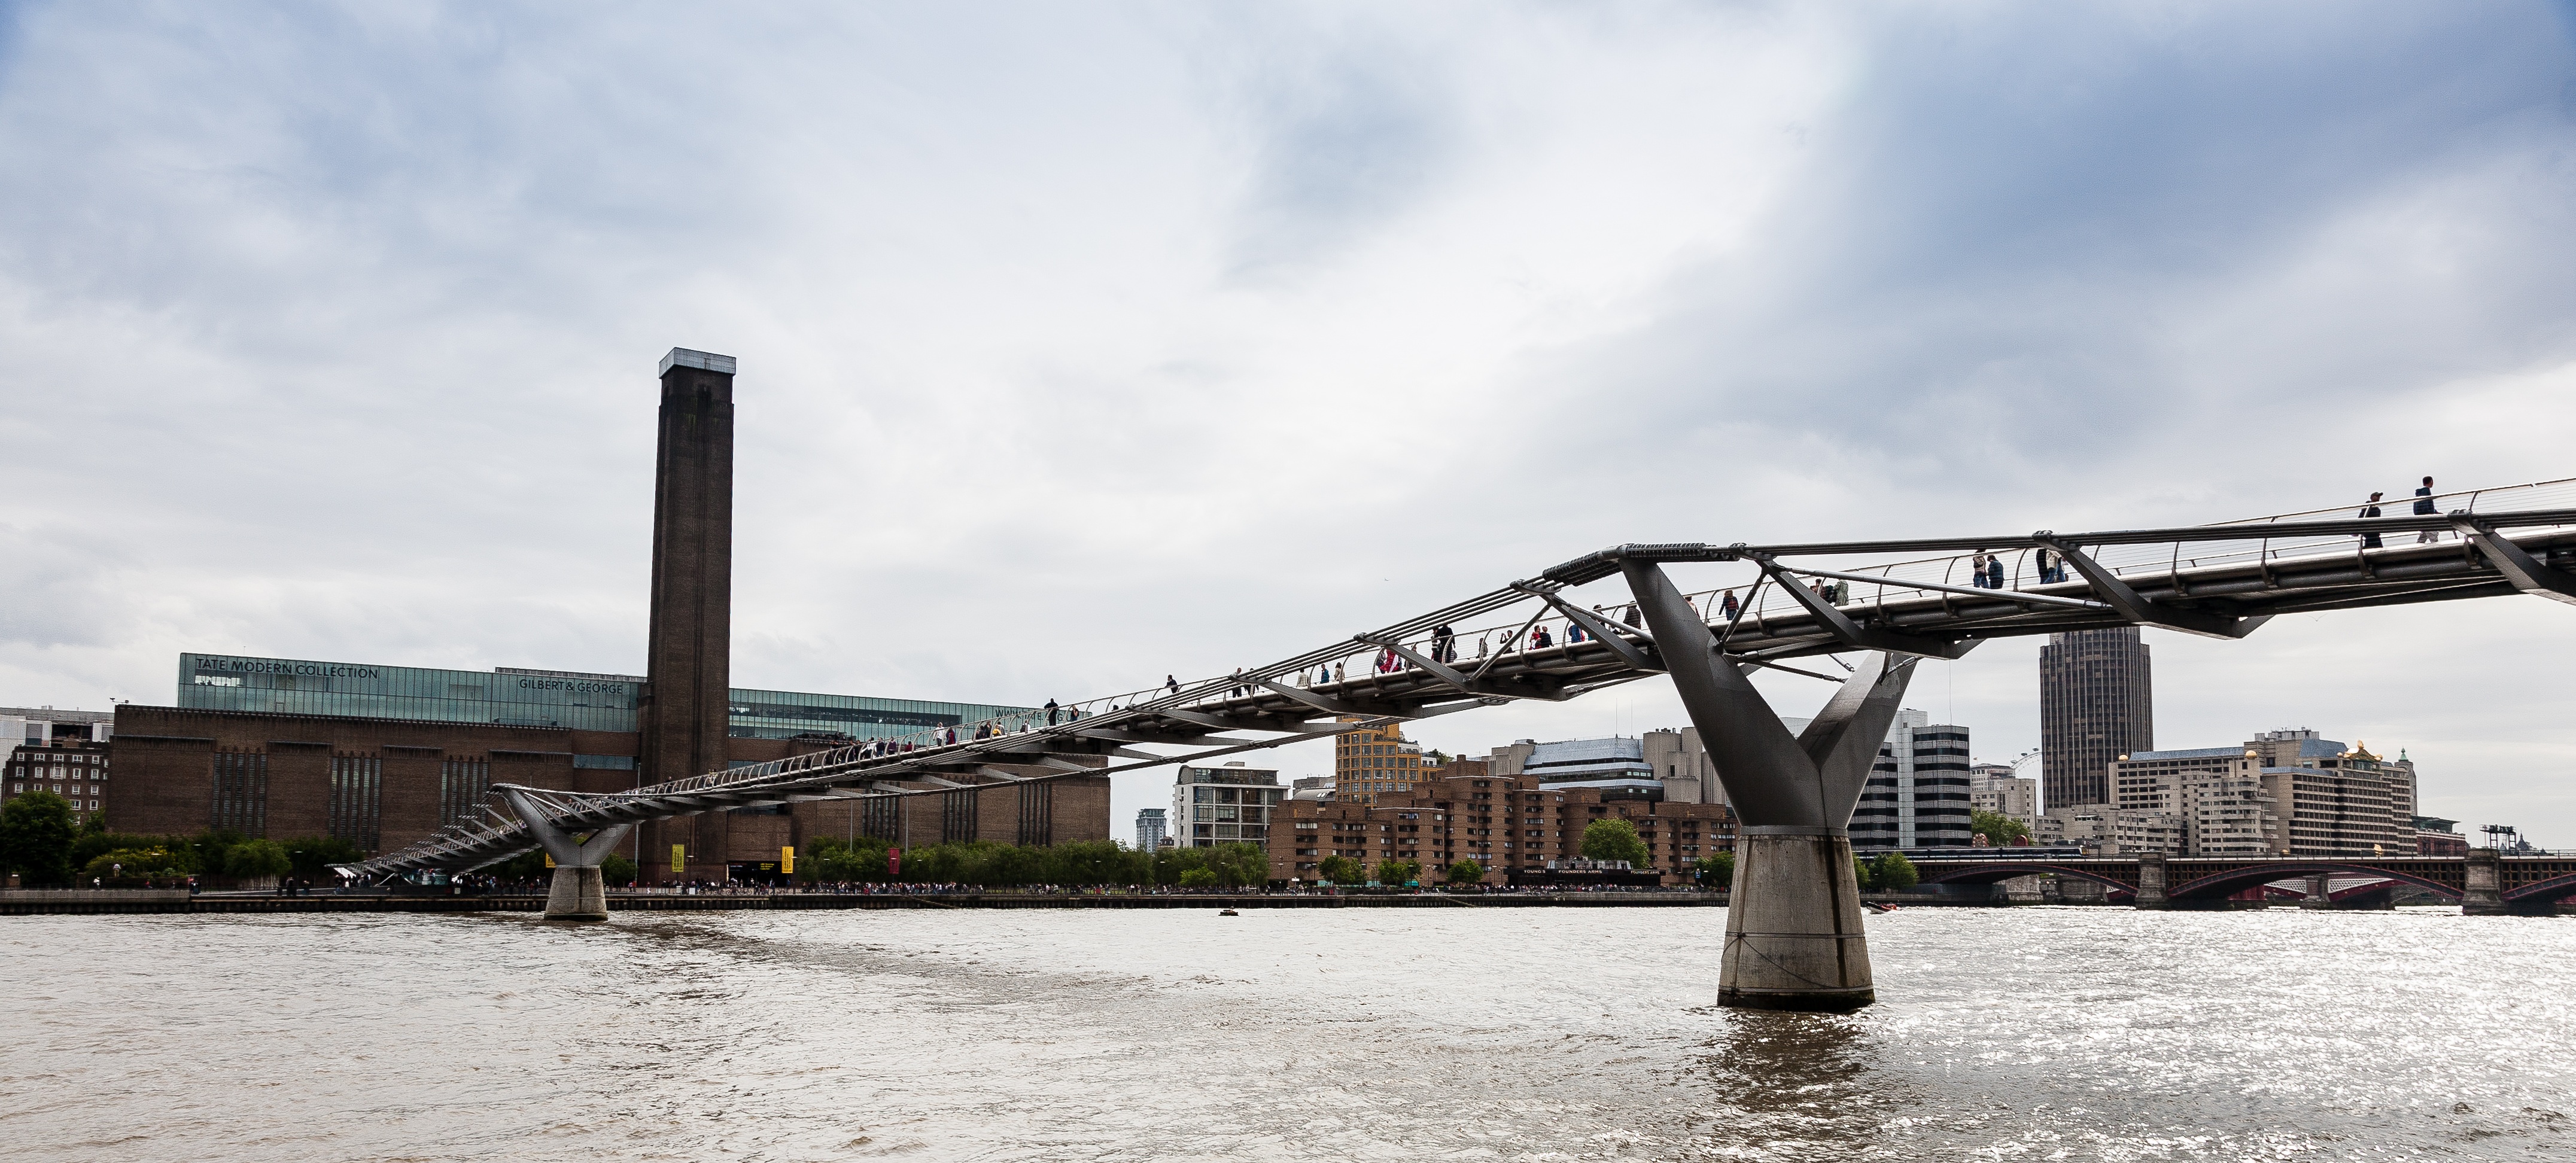
water, outdoor, architecture, structure, sky, bridge, view, building, city, urban, river, transport, construction, landmark, waterway, london, thames, millennium, nonbuilding structure